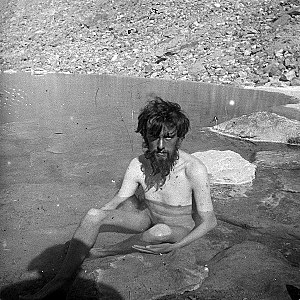
Aleister Crowley / Bjergbestigning og Golden Dawn / K2 1902
Aleister Crowley, 1902.
Aleister Crowley, født Edward Alexander Crowley var en af de ledende skikkelser inden for 1900-tallets okkultisme, kendt som verdens ondeste mand. På trods af et dårligt omdømme, der forfulgte både Crowley selv og hans idéer, har han øvet en stærk indflydelse på nyreligiøse bevægelser, magi og populærkultur. Crowley har udgivet værker inden for stort set alle litterære genrer, herunder lyrik, essays og selvbiografi. Udover sin interesse for okkult filosofi og praksis var Crowley også en habil skakspiller og bjergbestiger.